Achmad Amins Bridge

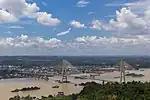
The bridge, as seen in 2020

The Achmad Amins Bridge (previously called the Mahkota II Bridge) is a bridge that connects the Kapih River, Sambutan with Simpang Pasir, Palaran in the city of Samarinda, Indonesia. The bridge, which is 1,428 meters long, is the longest bridge in East Kalimantan.